Leonardo Sandri

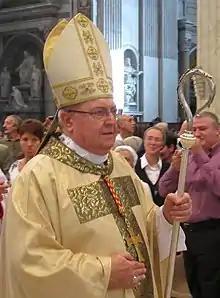
Sandri in 2014

Leonardo Sandri (born 18 November 1943) is an Argentine prelate of the Catholic Church who has been a cardinal since November 2007 and vice dean of the College of Cardinals since January 2020. He was prefect of the Congregation for the Eastern Churches from 2007 to 2022. He served in the diplomatic service of the Holy See from 1974 to 1991 in several overseas assignments, including as a permanent observer of the Holy See before the Organization of American States from 1989 to 1991, and in Rome as Substitute for General Affairs in the Secretariat of State from 1999 to 2007.